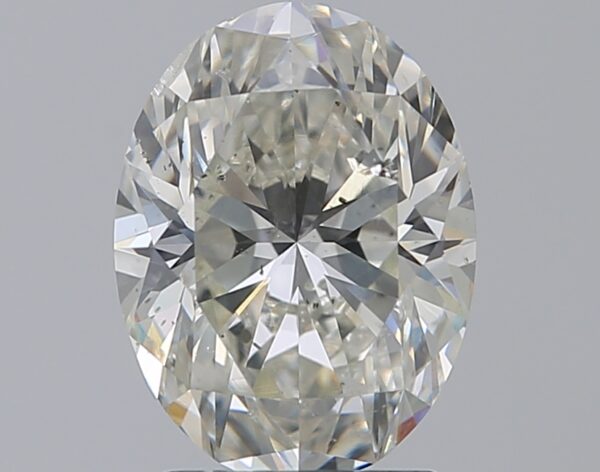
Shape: oval
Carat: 2.01
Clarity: SI2
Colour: K
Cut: VG
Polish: EX
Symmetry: EX
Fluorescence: M
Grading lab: GIA
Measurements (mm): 9.32 x 6.99 x 4.62